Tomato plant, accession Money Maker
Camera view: bottom (45 deg); turntable rotation: 60 degrees
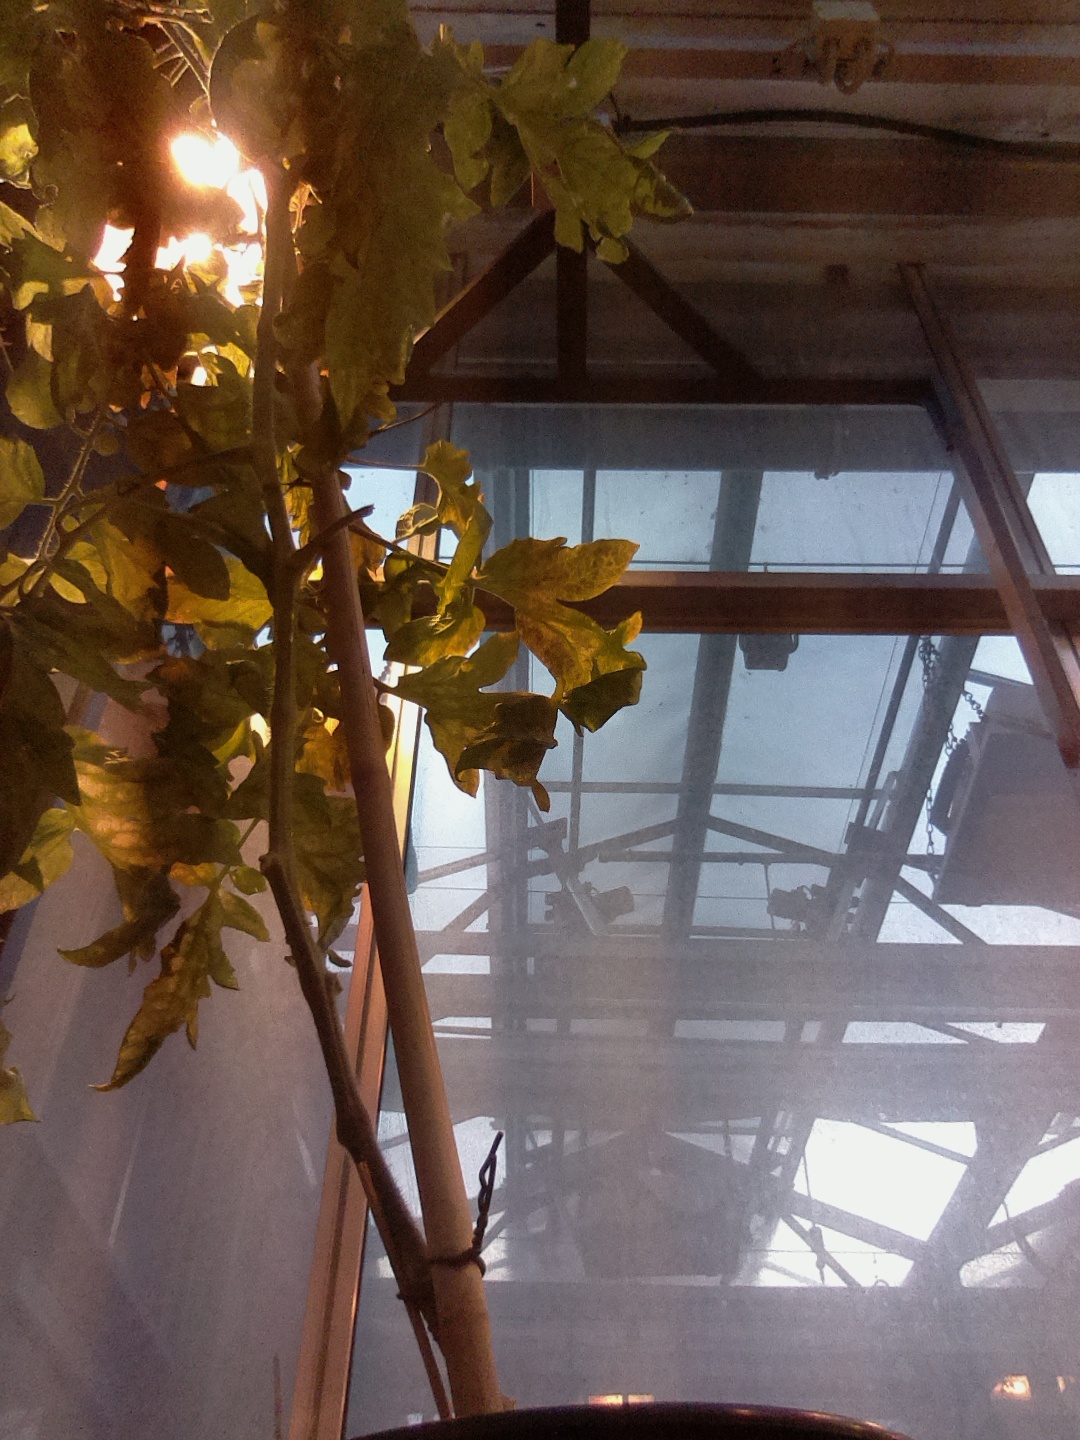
BBCH growth stage 75: 50%-60% of final fruit size